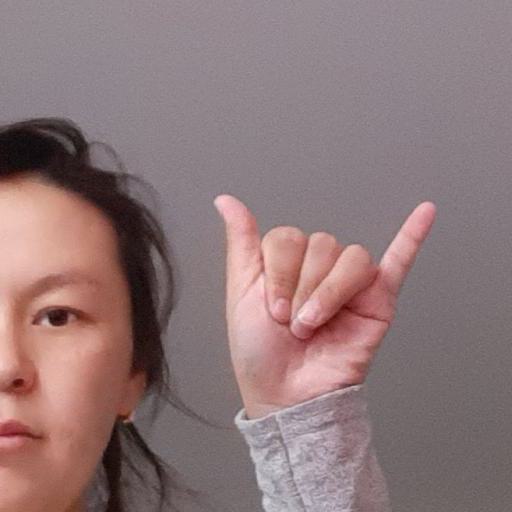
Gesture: rock